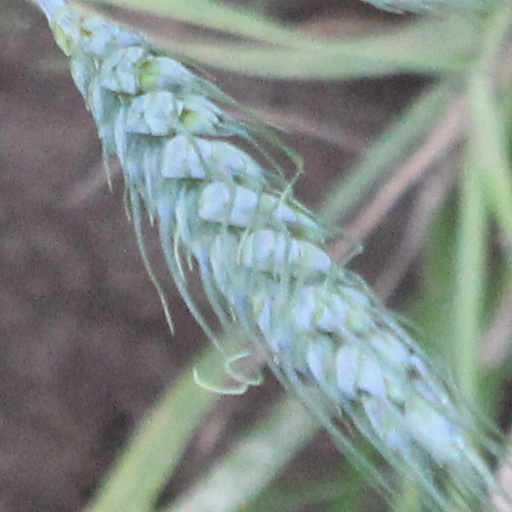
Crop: wheat